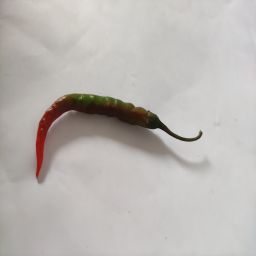
Crop: Chile Pepper
Quality: Ripe